Harlequin Cock Robin and Jenny Wren

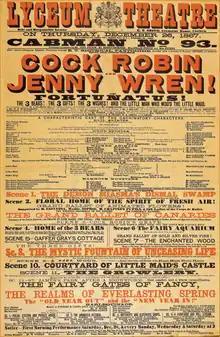
theatre poster with details of characters and cast

"Harlequin Cock Robin and Jenny Wren; or, Fortunatus and the Water of Life, the Three Bears, the Three Gifts, the Three Wishes, and the Little Man who Woo'd the Little Maid" was a pantomime written by W. S. Gilbert. As with many pantomimes of the Victorian era, the piece consisted of a story involving evil spirits, young lovers and "transformation" scenes, followed by a harlequinade.